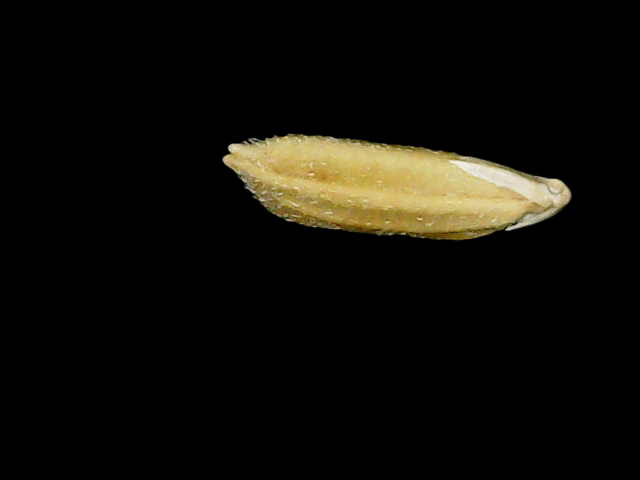
Rice variety: Bd95